James Hennessy (politician)

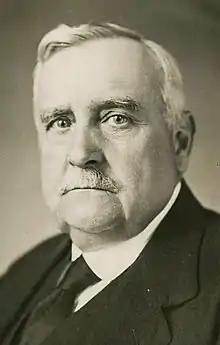

James Richard Charles Hennessy (26 July 1867 – 16 May 1945) was a French naval officer, politician, businessman and equestrian.